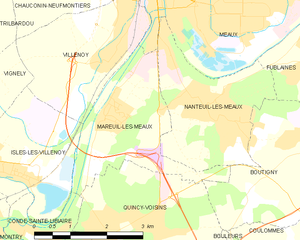
Carte des communes françaises Mareuil-lès-Meaux